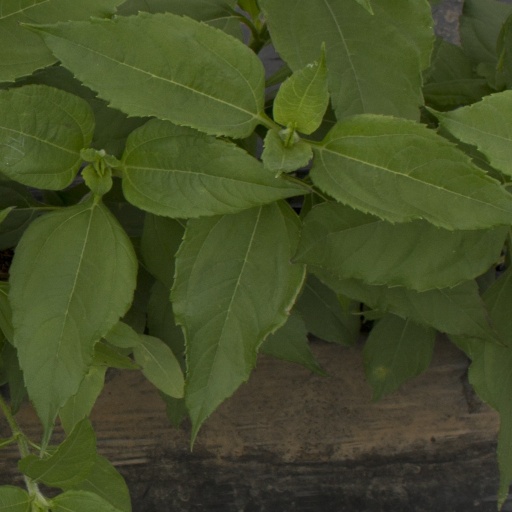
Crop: Jerusalem artichoke